The Simpsons: Road Rage

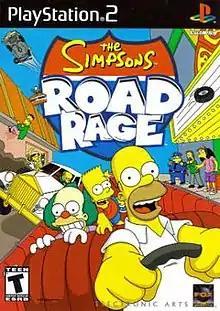
North American PlayStation 2 cover art

The Simpsons: Road Rage is a 2001 racing video game based on the animated television series "The Simpsons", and is part of a series of games based on the show. It was released for PlayStation 2, Xbox and GameCube. A Game Boy Advance version was released in 2003.